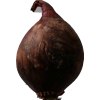
Label: red_onion